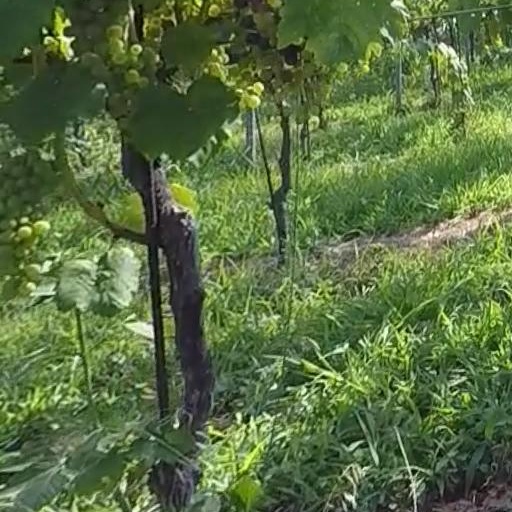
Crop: grape